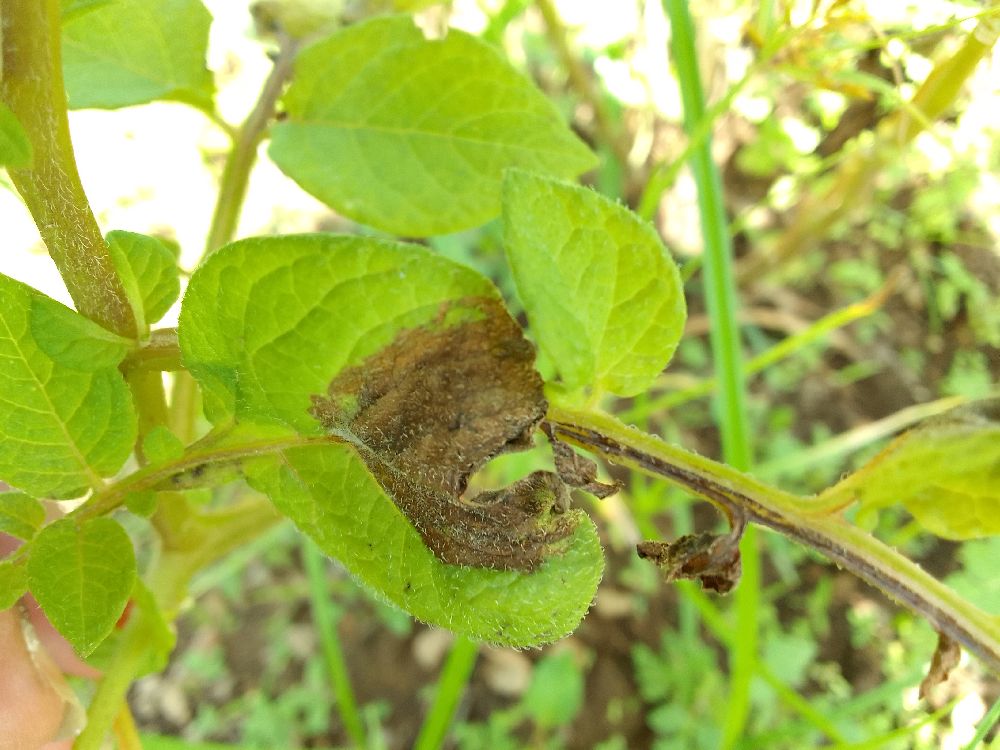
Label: Late blight